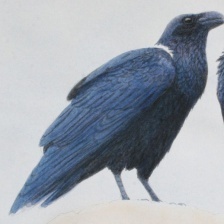
Species: WHITE NECKED RAVEN
Scientific name: CORVUS ALBICOLLIS